Football in France

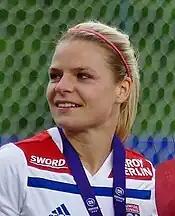
Eugénie Le Sommer, member of the national team since 2009.

The France women's national football team represents the country in international women's football. France initially struggled on the international stage failing to qualify for three of the first FIFA Women's World Cups and the six straight UEFA European Championships before reaching the quarter-finals in the 1997 edition of the competition. However, since the beginning of the new millennium, France have become a mid-tier national team and one of the most consistent in Europe, having qualified for their first-ever FIFA Women's World Cup in 2003 and reaching the quarter-finals in the last three consecutive European Championships. They also hosted the 2019 Women's World Cup, reaching the quarter-finals.